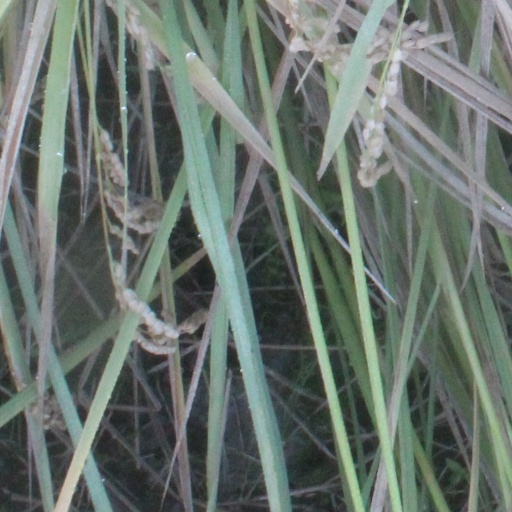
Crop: rice